Death and funeral of Prince Philip, Duke of Edinburgh

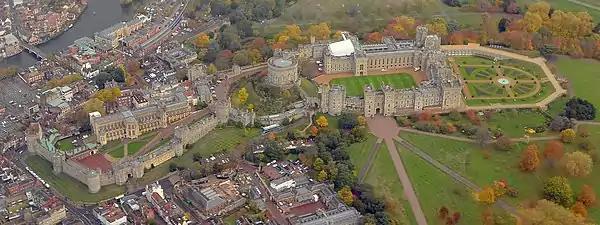
Windsor Castle photographed in 2019; it was here that the Duke died, and that his funeral and burial took place.

Prince Philip, Duke of Edinburgh, had several hospital stays in the years leading up to his death. In 2012 he was admitted to hospital with a bladder infection. He had exploratory surgery on his abdomen in June 2013, and he underwent hip replacement surgery in April 2018.